Kevin Álvarez (footballer, born 1996)

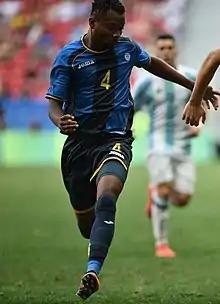
Álvarez with Honduras at the 2016 Summer Olympics

Kevin Javier Álvarez Hernández (born 3 August 1996) is a Honduran former professional footballer who played as a right-back. He represented Honduras in the football competition at the 2016 Summer Olympics.